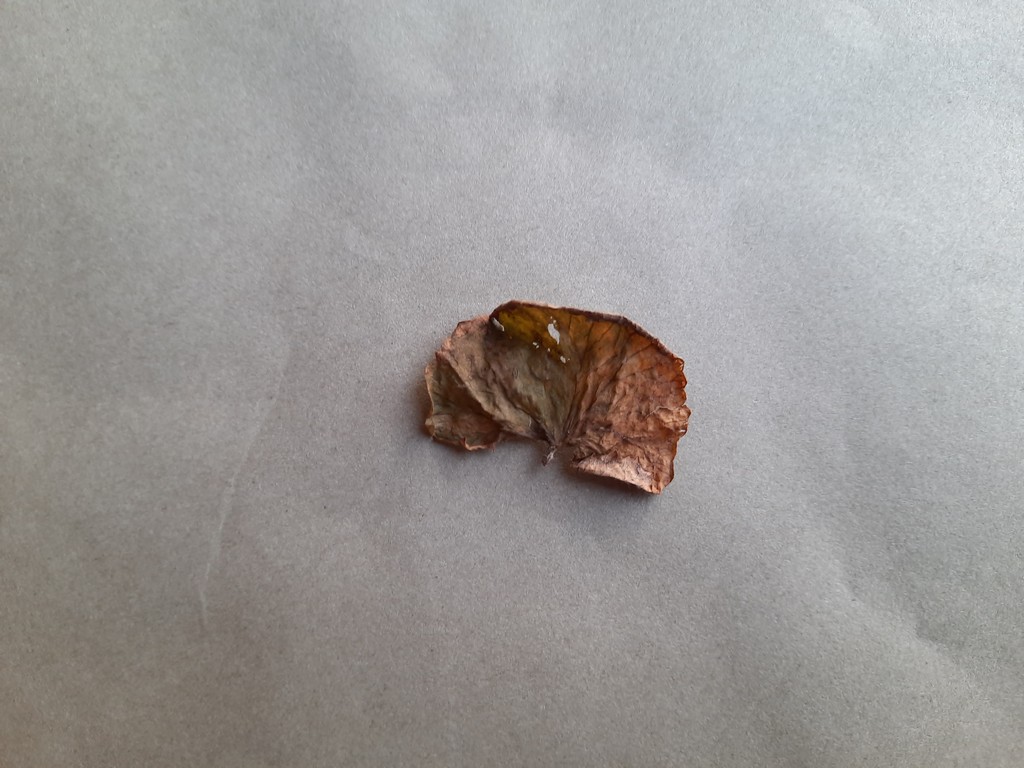
Label: Dried